Khasab

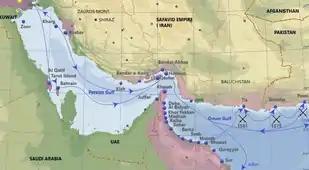
Purple - Portuguese in the Persian Gulf in the 16th and 17th century. Main cities, ports and routes.

Khasab is a town and capital of the Musandam Governorate which is an exclave of Oman bordering the United Arab Emirates at the tip of the Musandam Peninsula by the Strait of Hormuz. It has been dubbed the "Norway of Arabia" because of its extensive fjord-like craggy inlets and desolate mountainscapes.